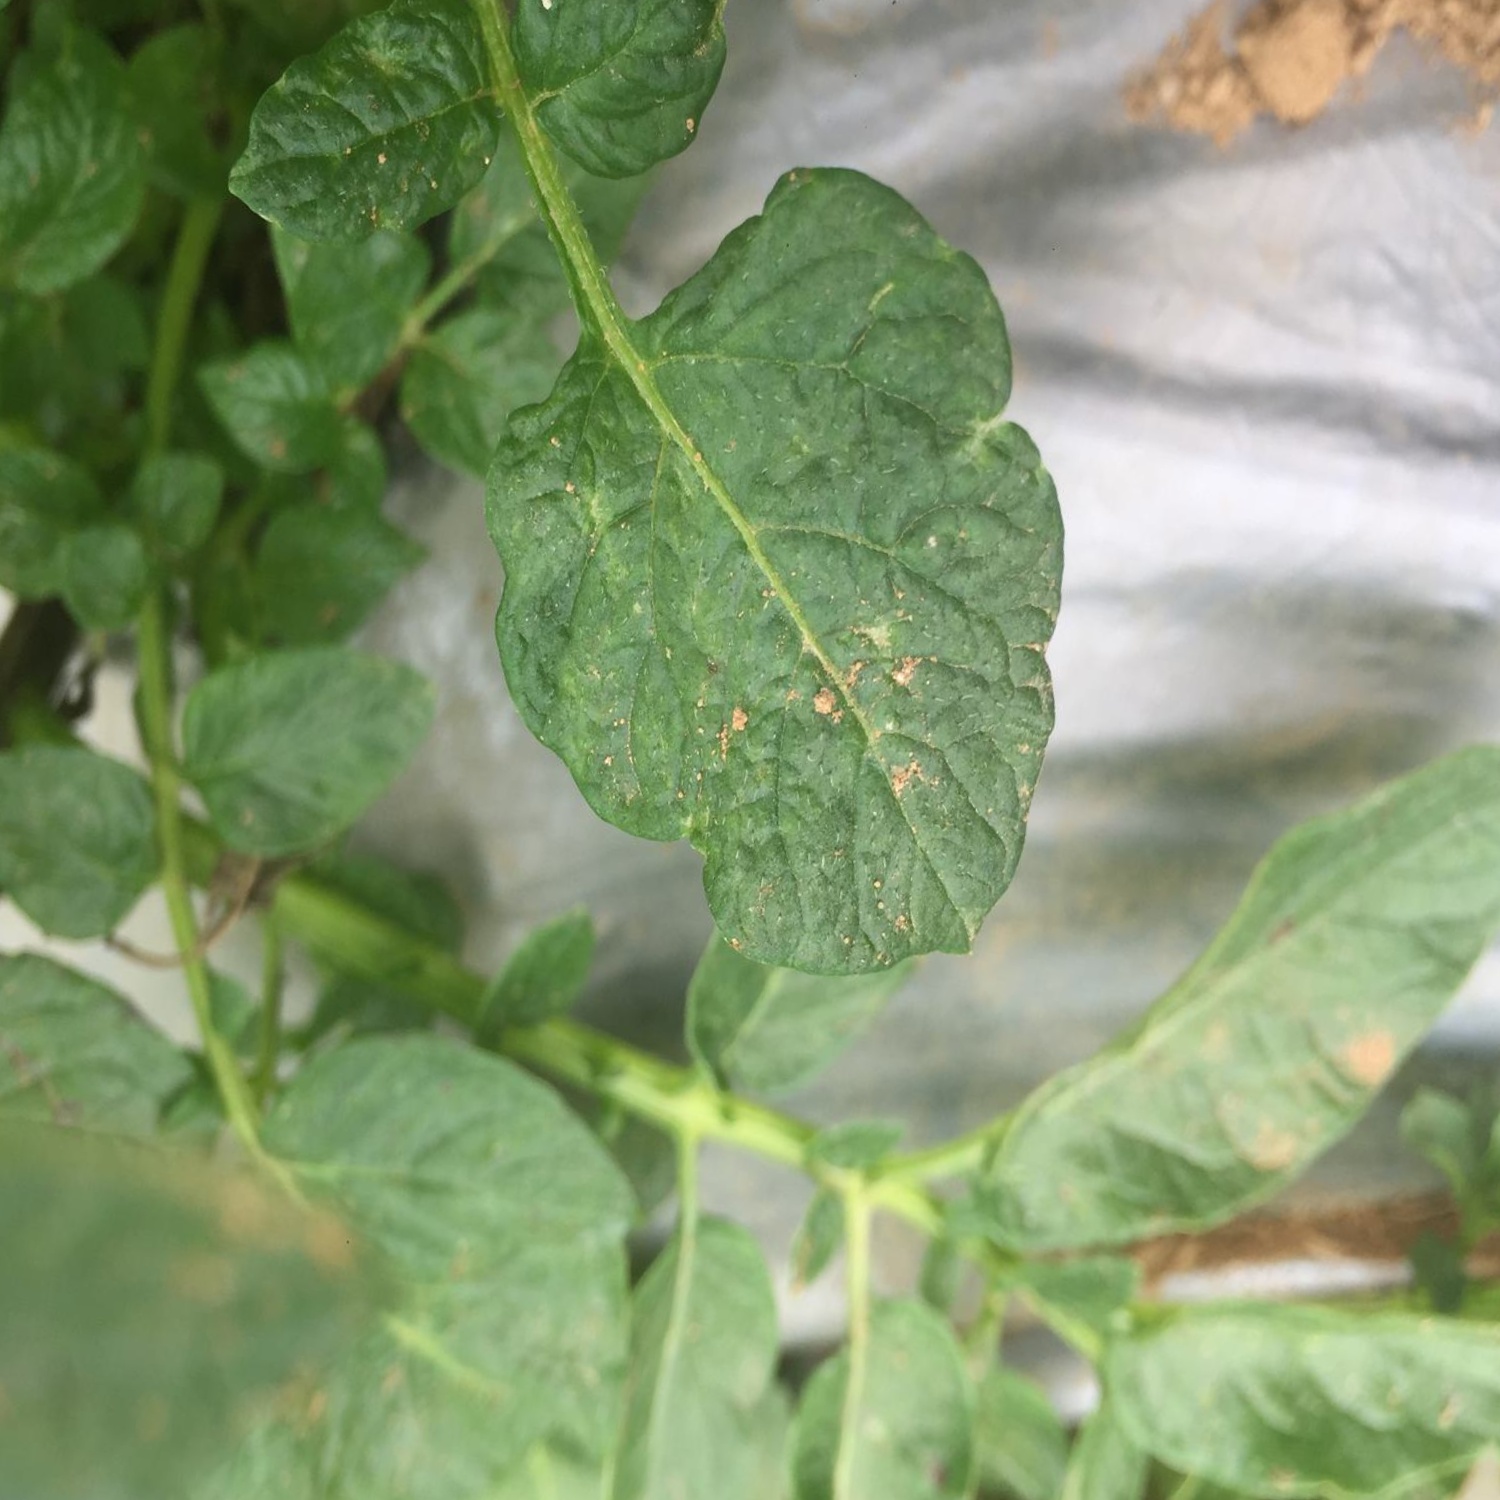
Etiqueta: Virus